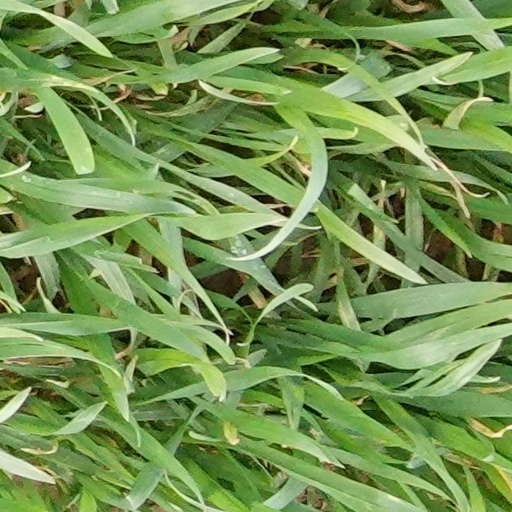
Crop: wheat